Chrysler Fifth Avenue

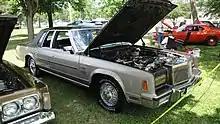
1981 Chrysler New Yorker Fifth Avenue

The 1981 Fifth Avenues added two new exterior colors, while the Fifth Avenue trim package was now $2,092 ($ in dollars ) to the $10,459 retail price ($ in dollars ). The new colors offered "Mahogany Starmist" and "Heather Mist" exterior paint with gold pinstriping with a matching Mahogany Landau roof with the Mahogany interior offering Heather cloth or leather, or "Nightwatch Blue" with "Heather Mist", the same color treatment on the Landau roof, with Dark Blue interior pieces instead of Mahogany. Corduroy cloth upholstery was available in Heather or Cashmere, while the leather added Dark Blue and Mahogany to the Heather and Cashmere color choices with matching dashboard, door panels and carpeting. No coupe was offered and instead Chrysler reintroduced the Imperial nameplate as a coupe only, and the Fifth Avenue shared an appearance with the Series YS Imperial coupe.